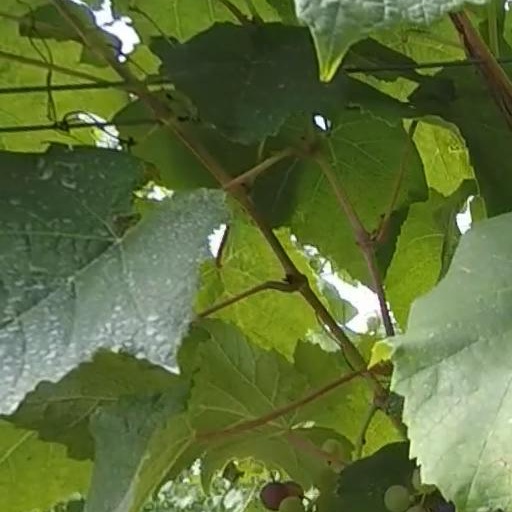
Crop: grape